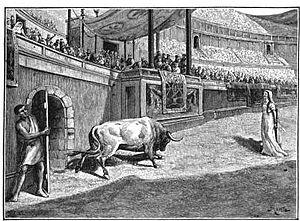
Illustration tirée de Histoire de France, cours élémentaire, Ernest Lavisse, Armand Colin, 1913, page 9 de l'éditon Heath de 1919.
Blandine, issu du latin blandus qui a donné aussi l'anglais bland, est un nom propre utilisé comme prénom féminin ou comme toponyme.